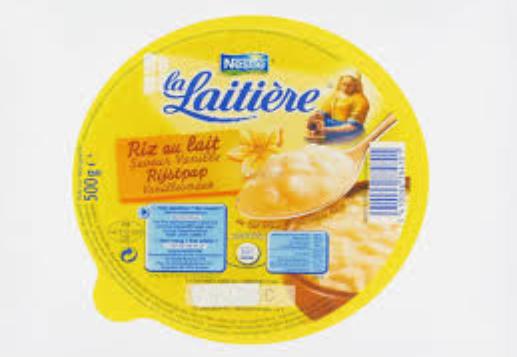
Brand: La Laitiere
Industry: Food